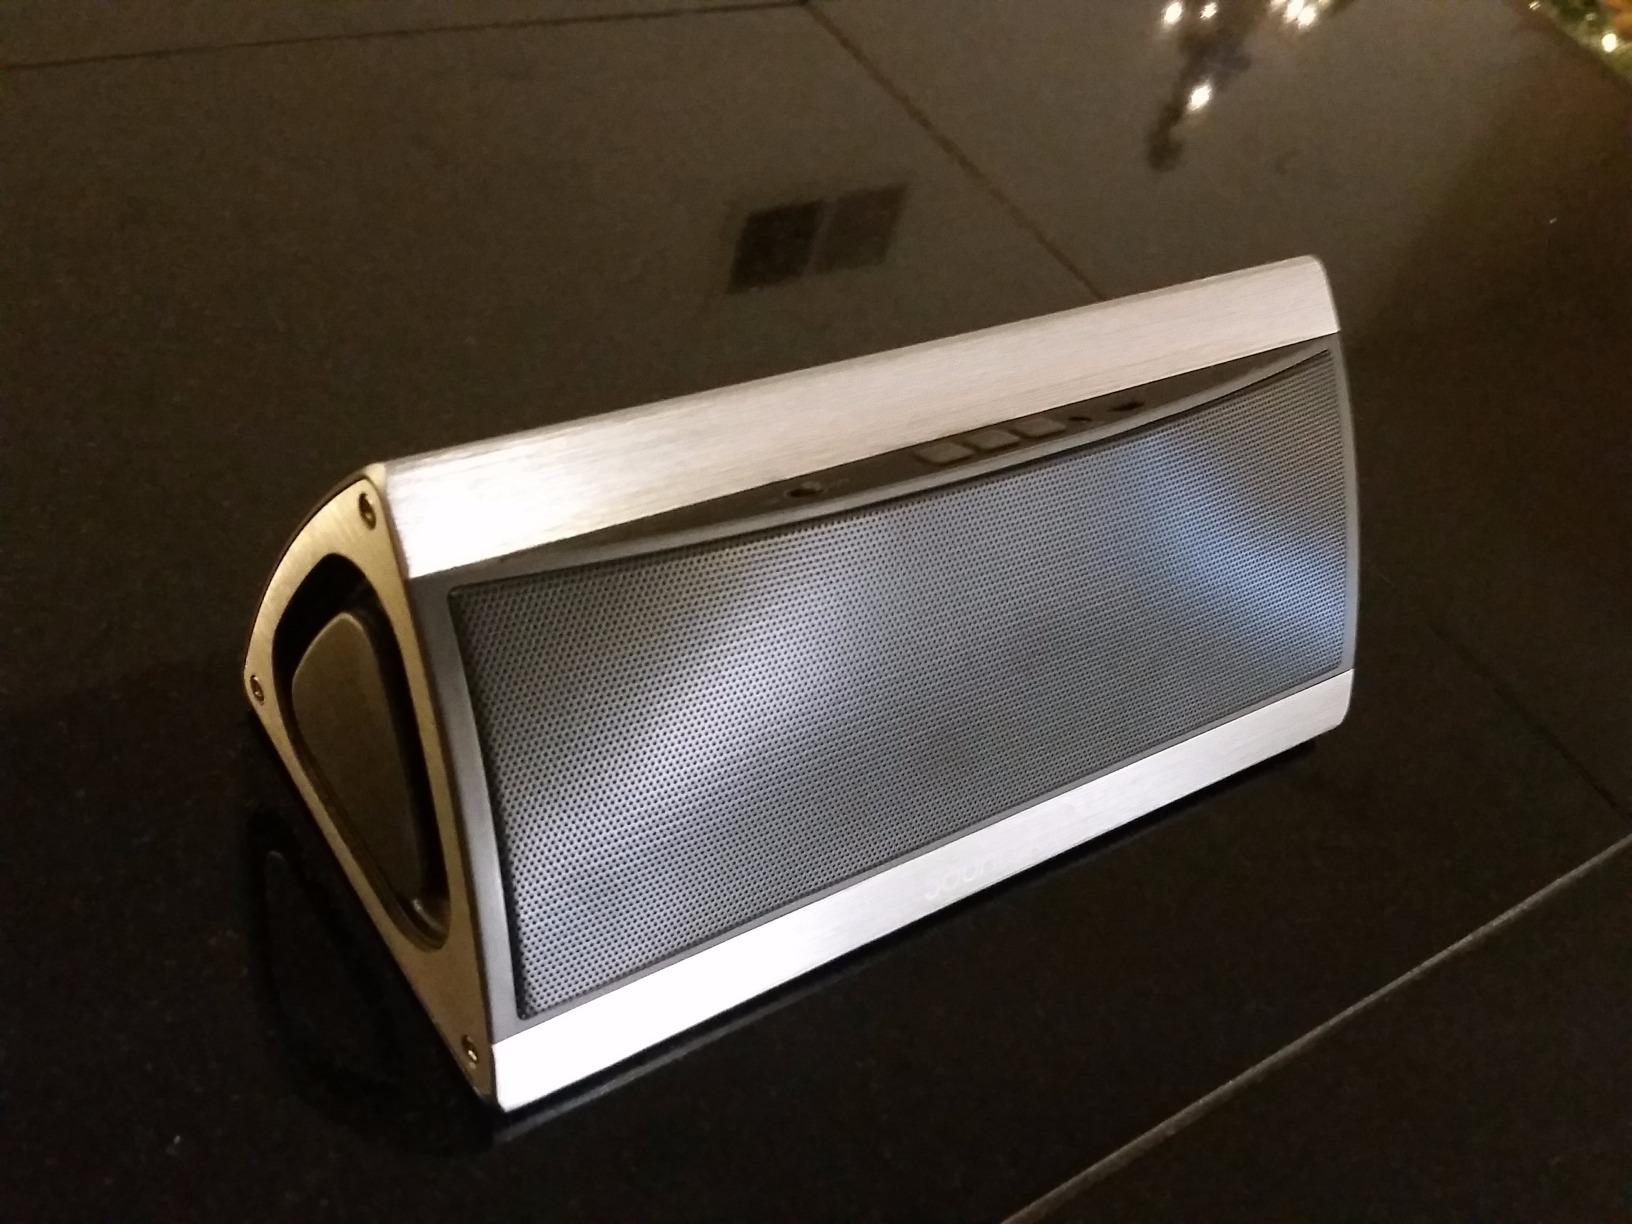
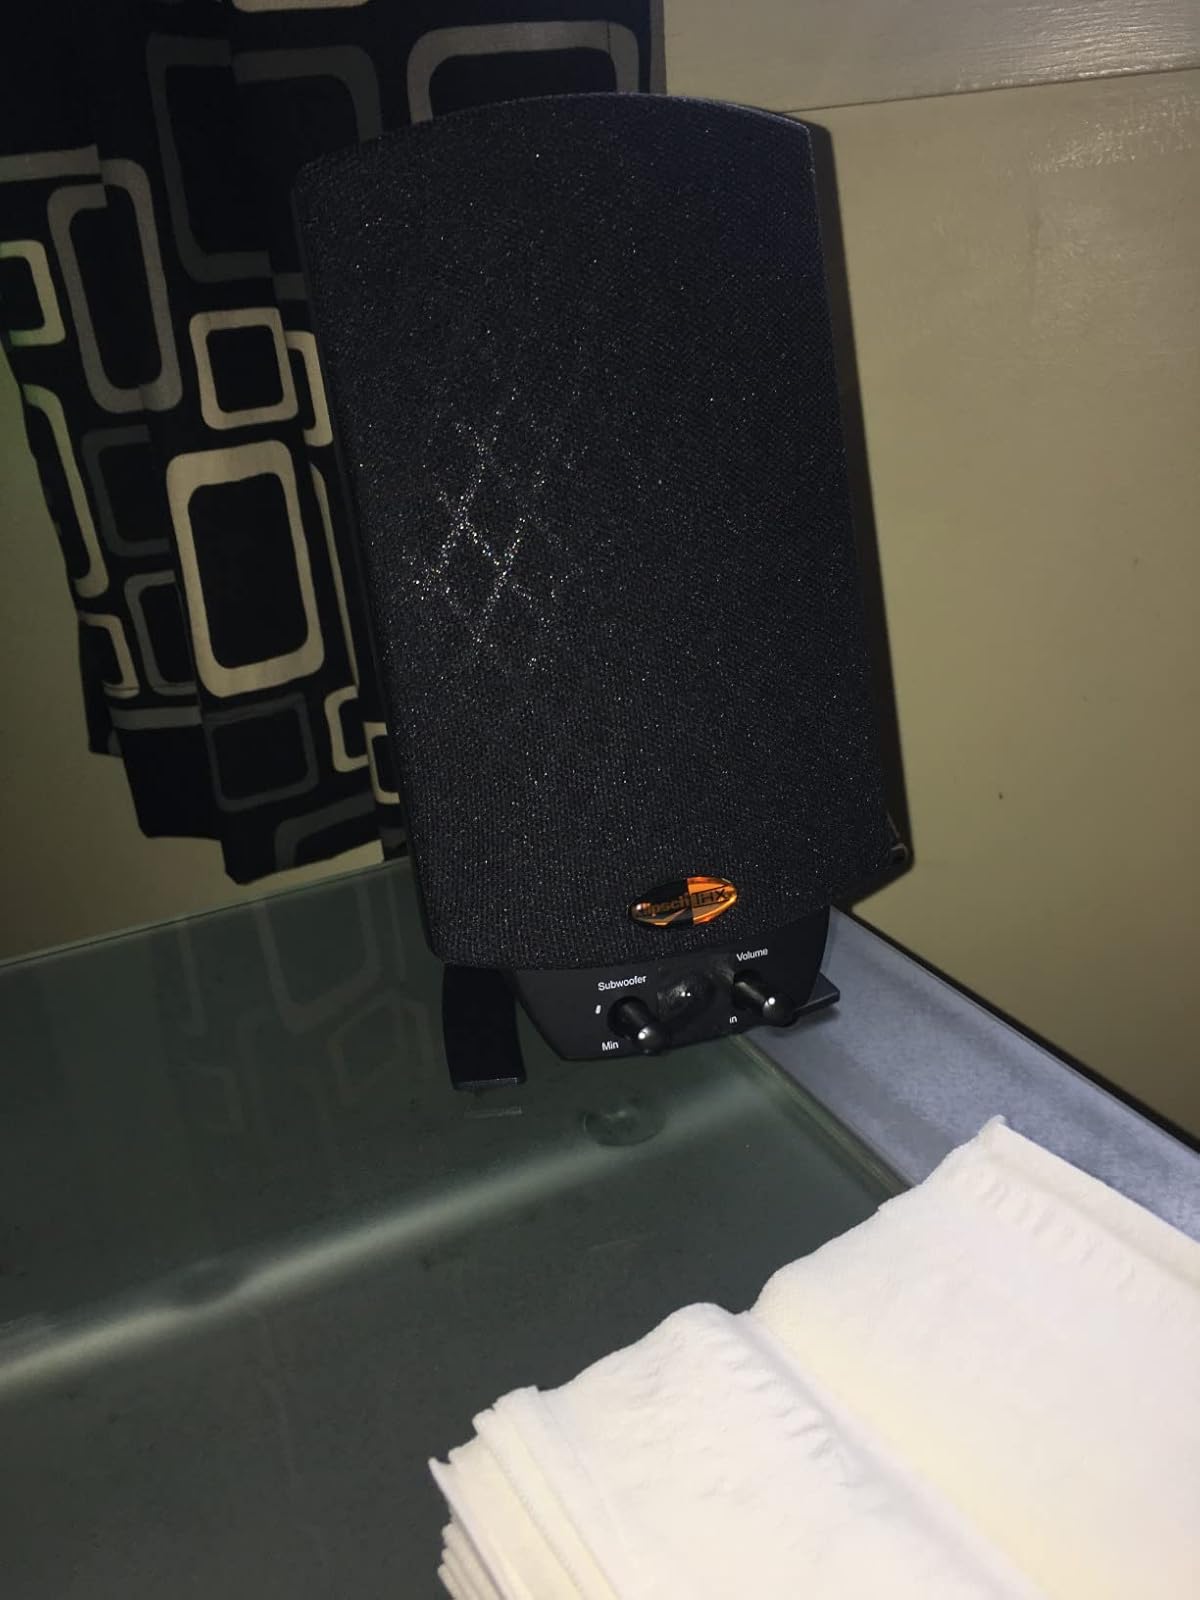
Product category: speaker
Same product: no